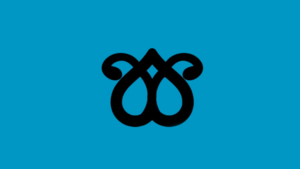
Kara Koyunlu
Kara Koyunlu flag
Kara Koyunlu eller Qara Qoyunlu var et shiitisk klan-baseret dynasti som havde herredømmet over det nuværende Østtyrkiet, Aserbajdsjan, Vestiran og Irak i mellem 1375 og 1468.